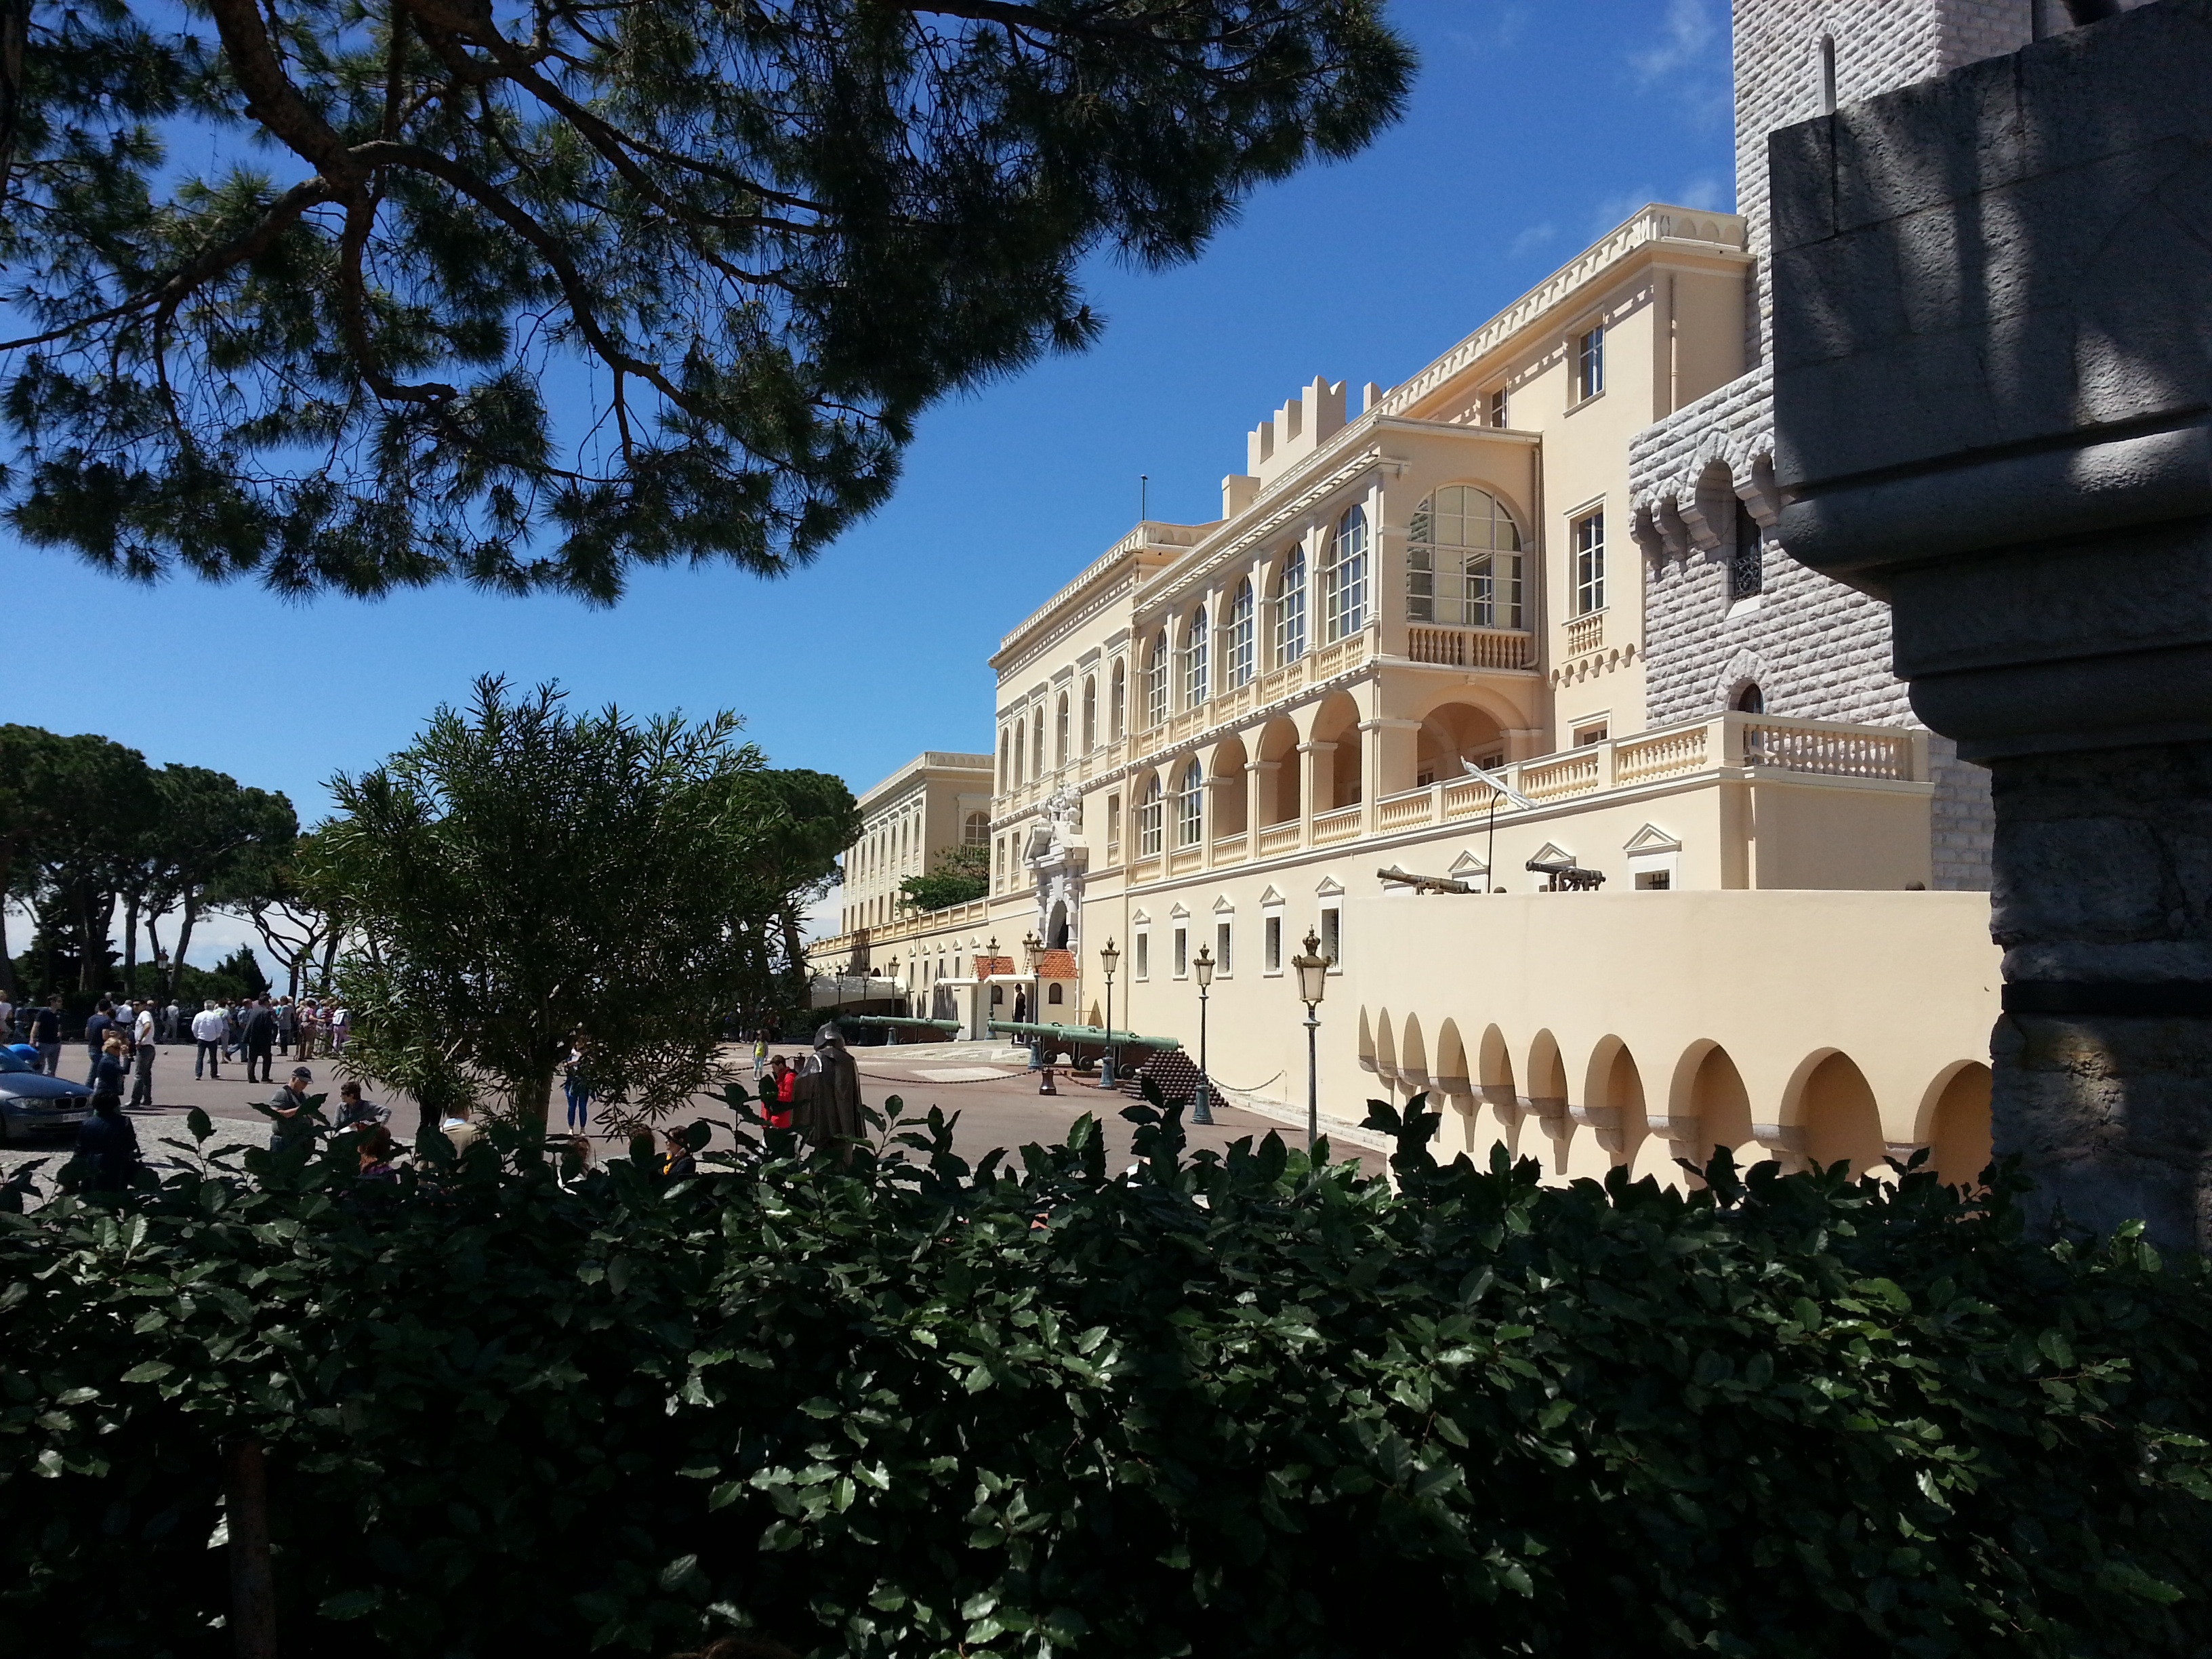
town, palace, city, downtown, landmark, tourism, town square, human settlement